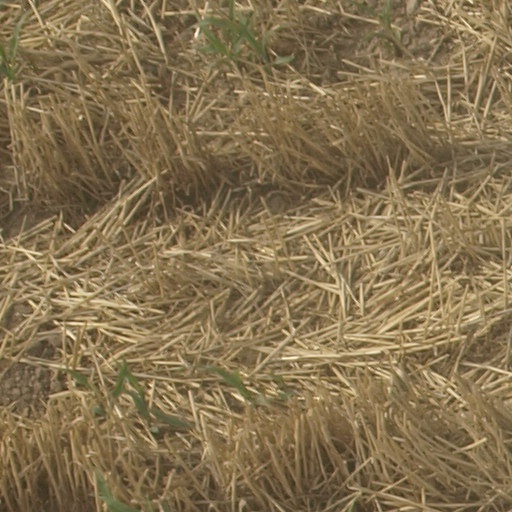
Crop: maize; corn